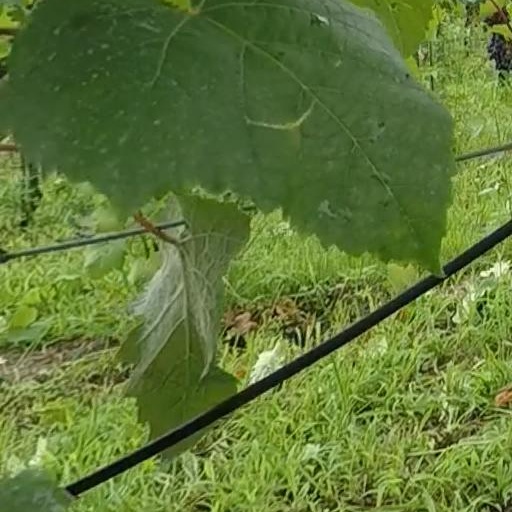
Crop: grape